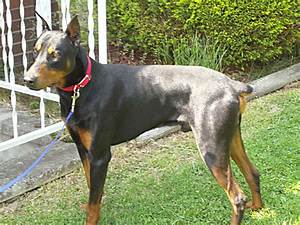
Label: cane